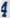
Number: 4